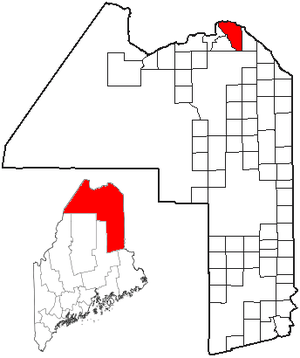
Madawaska est une ville acadienne de plus de 4 000 habitants située dans le nord-est de l’État américain du Maine. Le peuplement de Madawaska a commencé en 1785 lorsque les Acadiens du Nouveau-Brunswick fuyaient la déportation. L'économie de Madawaska est assurée par l'industrie des pâtes et papiers.